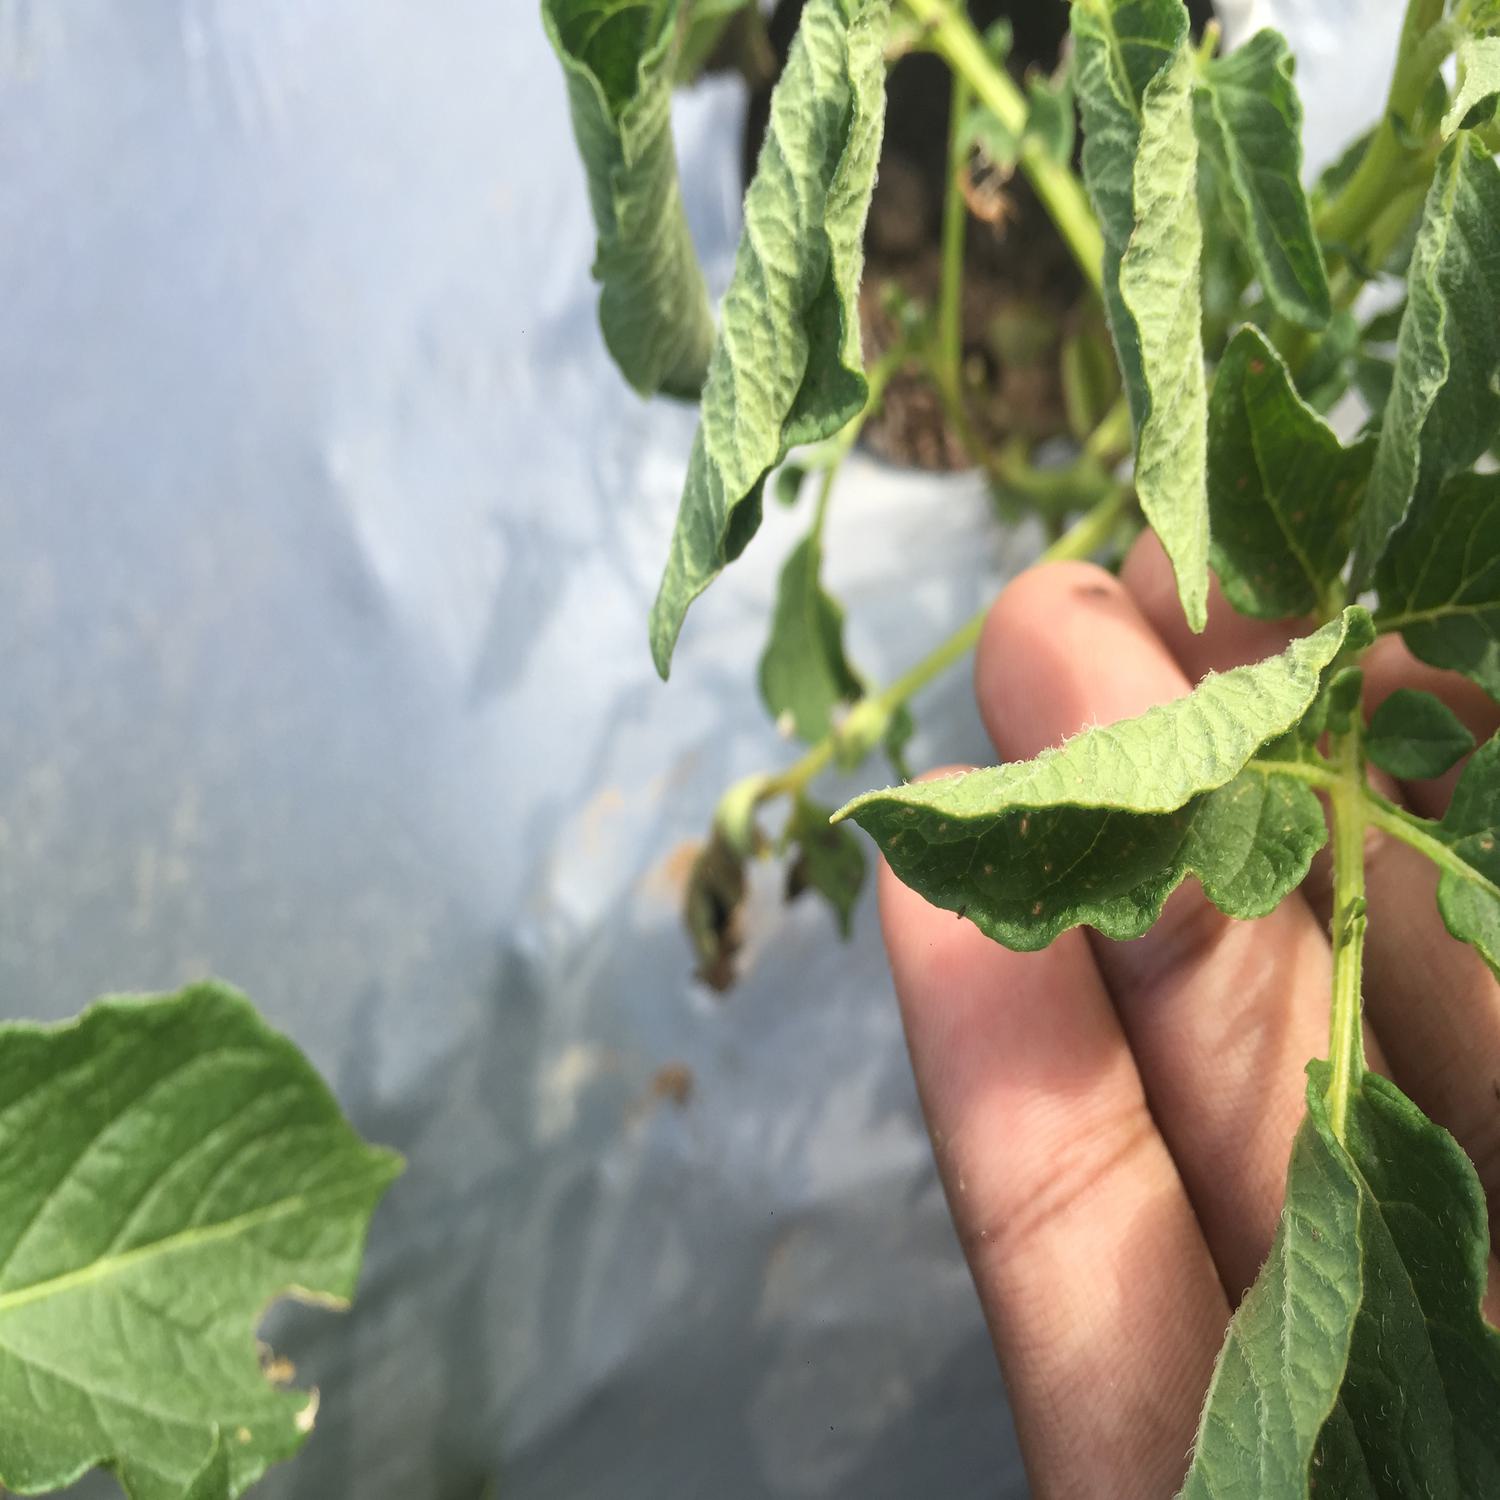
Etiqueta: Pudricion_Parda